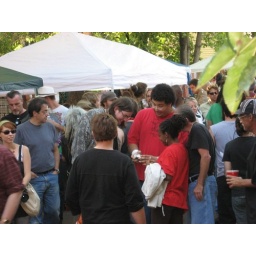
crowd in front of the green house